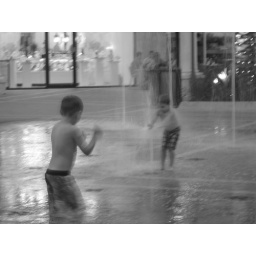
Destin, Florida. Boys playing in water fountain. Black and white